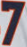
Number: 7